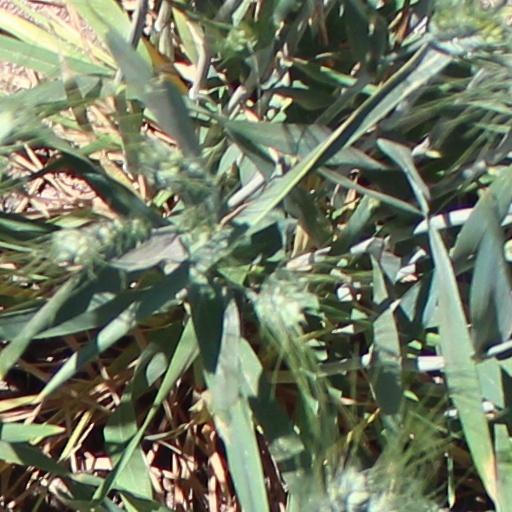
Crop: wheat